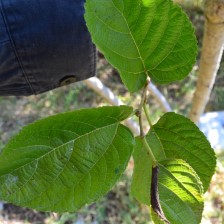
Variety: TaiwanStraberry